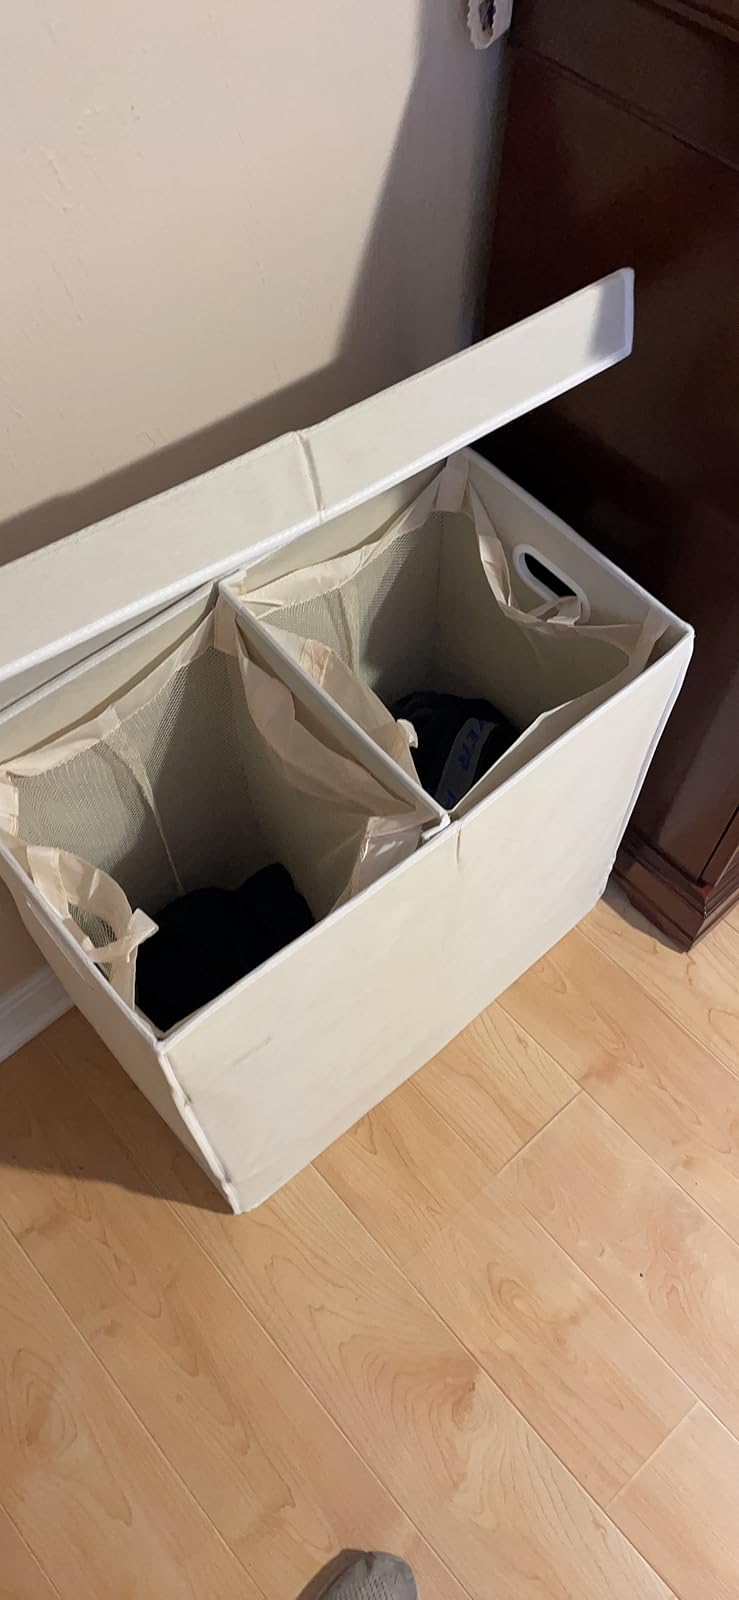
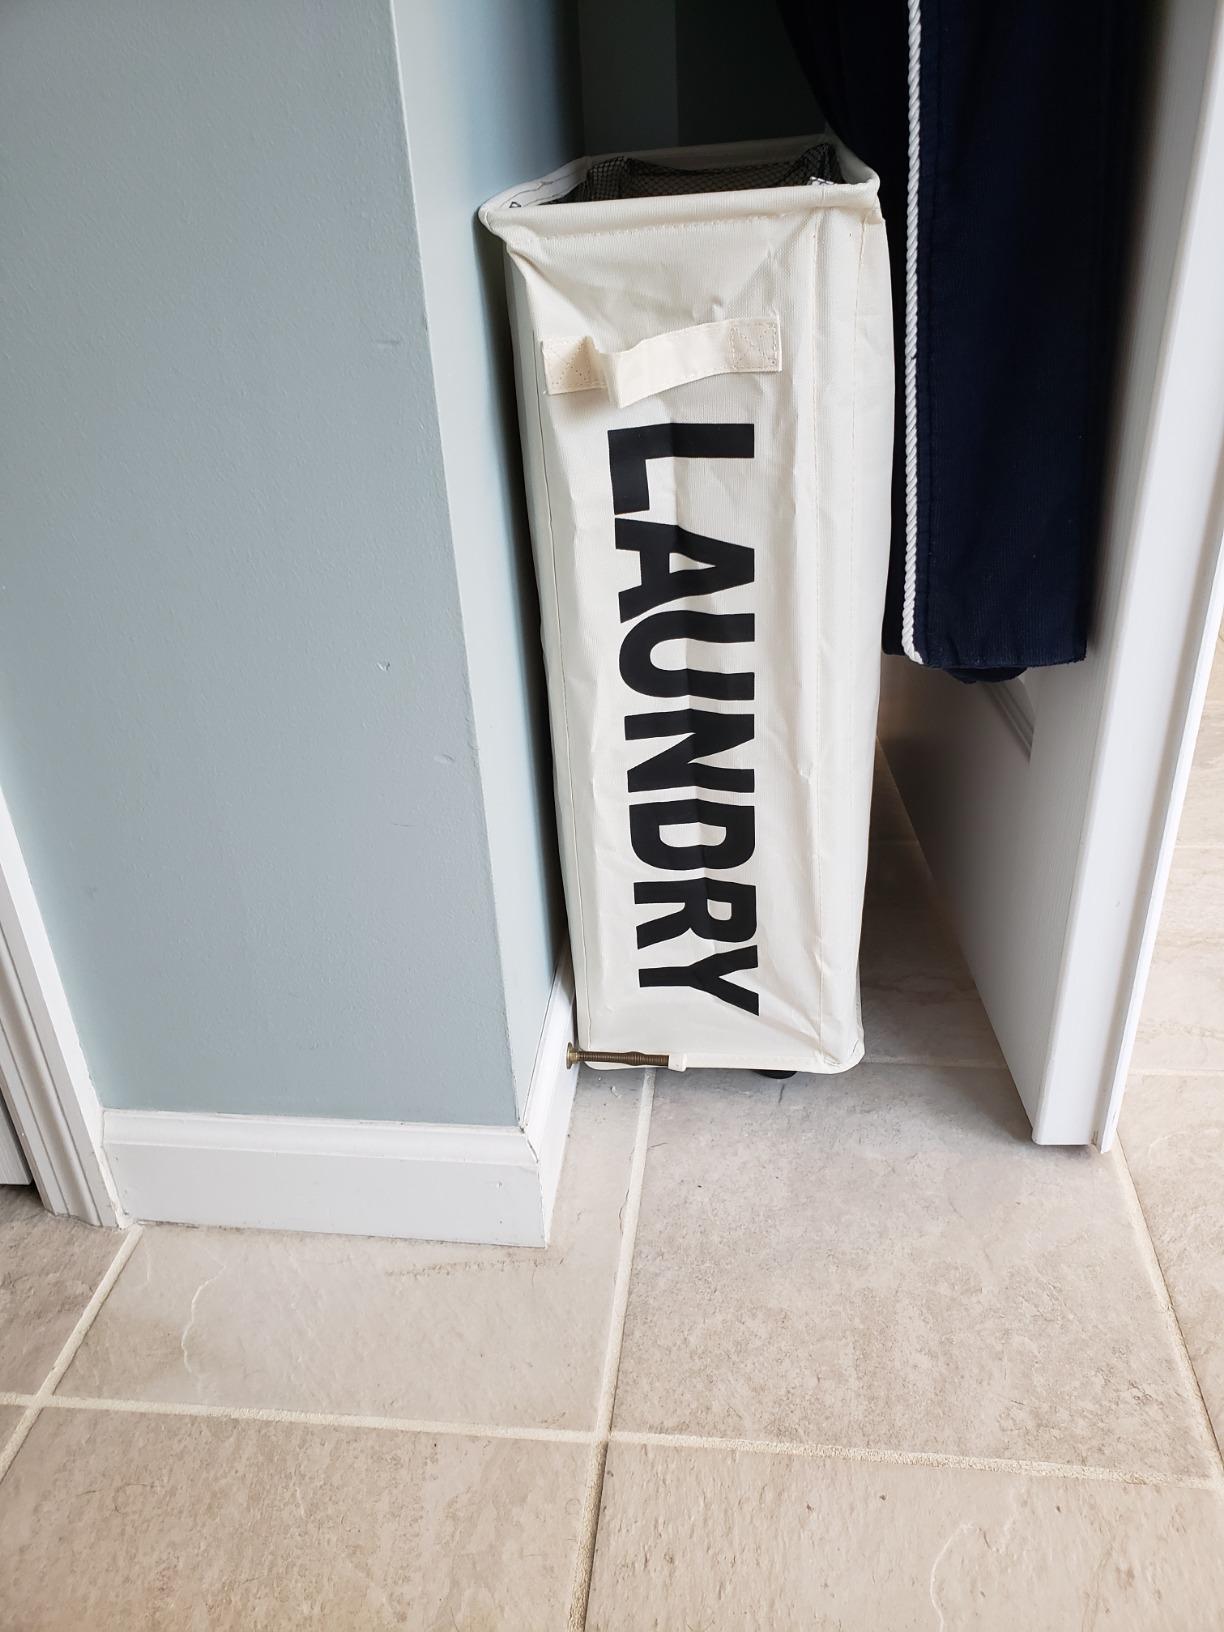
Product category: items_hamper
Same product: no